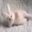
Label: rabbit